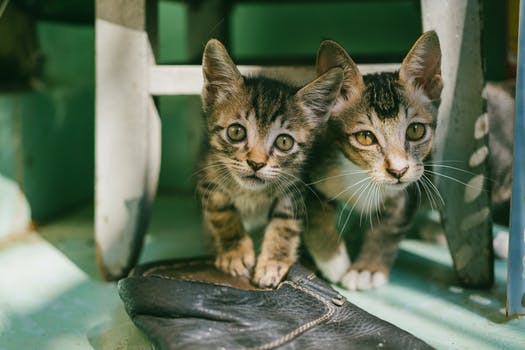
Label: No Watermark